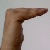
The image shows a hand gesture representing a space in Indian Sign Language.